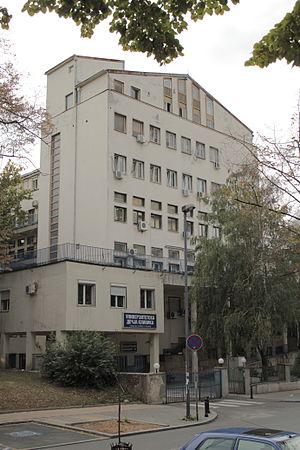
Les monuments culturels protégés constituent une catégorie de monuments de Serbie inscrits sur une liste de monuments bénéficiant de la protection de l'État. Il s'agit d'une troisième catégorie de monuments protégés classés, par leur importance, après les monuments culturels d'importance exceptionnelle et les monuments culturels de grande importance.
L'hôpital universitaire pour les enfants est une institution de santé située à Belgrade, la capitale de la Serbie, dans la municipalité urbaine de Savski venac. Construit entre 1936 et 1940, il est inscrit sur la liste des biens culturels de la Ville de Belgrade.
Cet article recense les monuments culturels du district de la Ville de Belgrade en Serbie.